Alfredo Mury

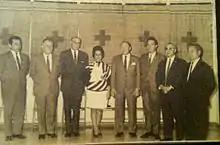
Alfredo Mury (second from left to right)

Alfredo Mury (3 December 1908 – 14 July 1997) was a Guatemalan sports shooter. He competed in two events at the 1952 Summer Olympics.